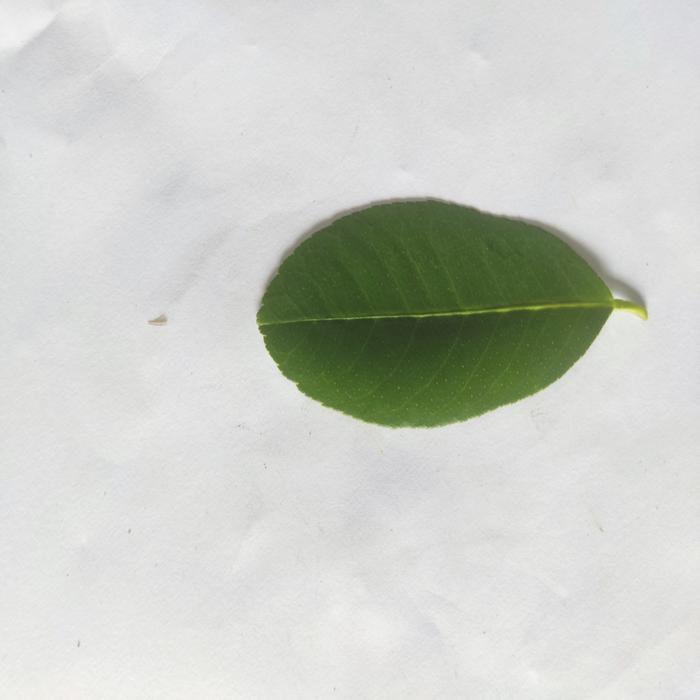
Crop: Lemon
Leaf condition: Healthy_Leaf